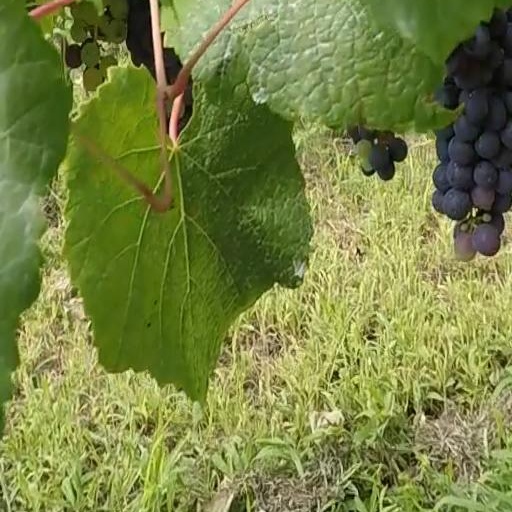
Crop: grape